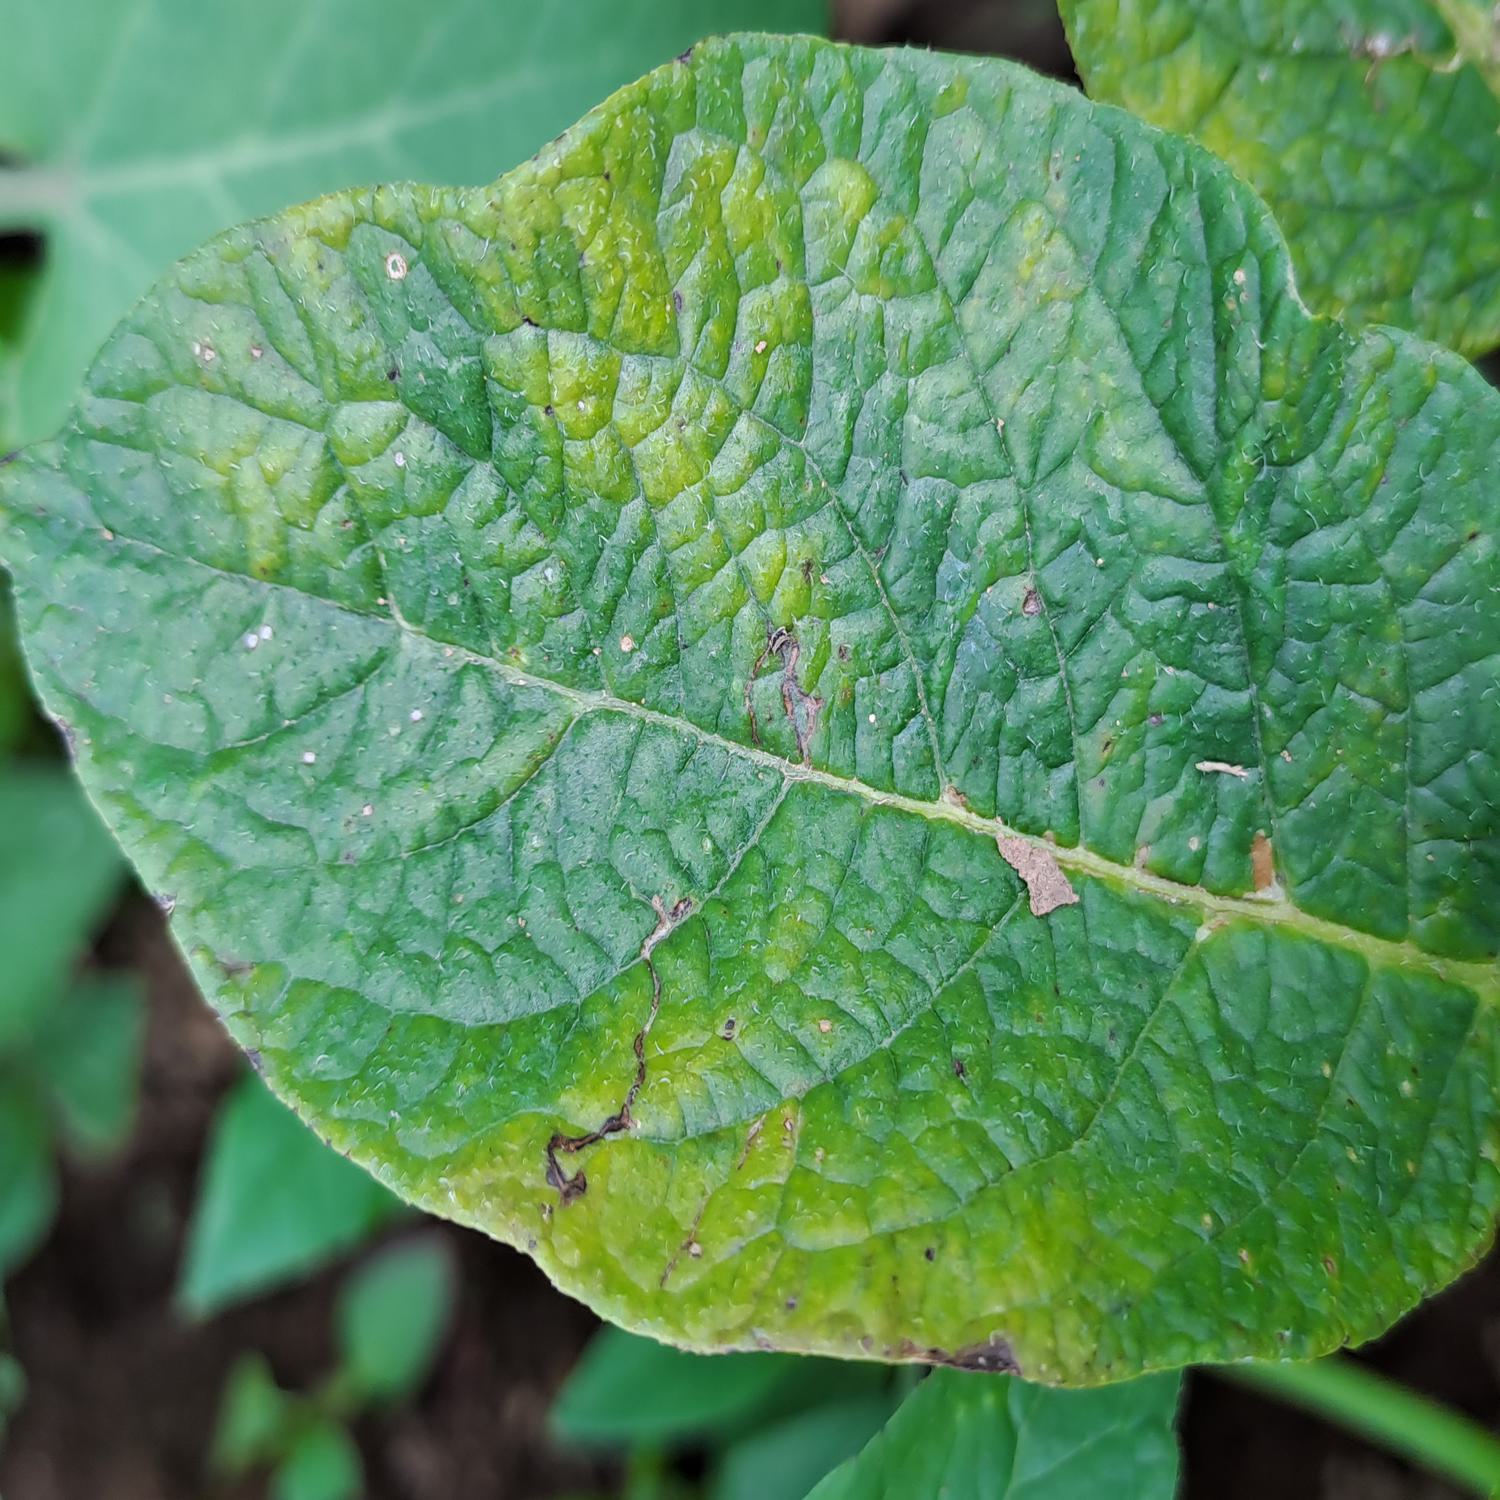
Label: Virus